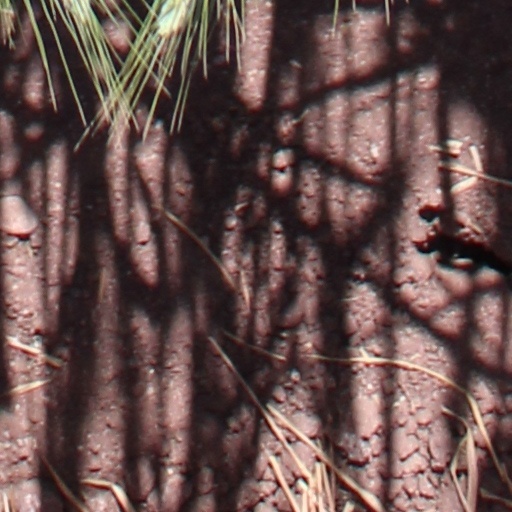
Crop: wheat